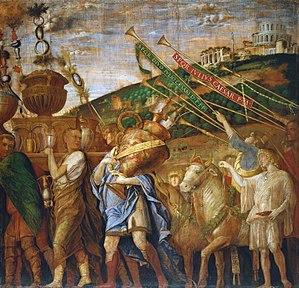
Les Triomphes de César sont une série de tableaux, dont seulement neuf nous sont parvenus, réalisés entre 1486 et 1492 par le peintre renaissant Andrea Mantegna. Exposés à la Royal Collection de Hampton Court Palace, Londres, ils figurent les cérémonies romaines au cours desquelles Jules César a défilé dans Rome à la tête de ses troupes à son retour vainqueur de la Guerre des Gaules.